Protected Landscape of Barreiro da Faneca

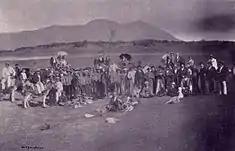
A rabbit hunt along the Faneca at the turn of the century (1903)

The Barreiro da Faneca was integrated into the "Área de Paisagem Protegida do Barreiro da Faneca" ("Protected Landscape of Barreiro da Faneca") with the promulgation of Regional Decree 47/2008/A (7 November 2008), administered by the "Secretário Regional do Ambiente e do Mar" ("Regional Secretariat of the Environment and the Sea").